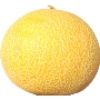
Label: Cantaloupe 1